Lucianne Goldberg

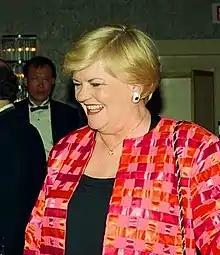
Goldberg answering questions asked in an interview by Ellen Ratner at the White House Correspondents' Dinner in Washington D.C., April 1998

Lucianne Goldberg (née Steinberger; April 29, 1935 – October 26, 2022), also known as Lucianne Cummings, was an American literary agent and author. She was named as being one of the "key players" in the 1998 impeachment of President Clinton. She controversially advised Monica Lewinsky's confidante Linda Tripp to tape Lewinsky's phone calls about their affair. The 20 hours of recordings became crucial to the Starr investigation. She was the mother of Jonah Goldberg, a conservative political commentator, and Joshua Goldberg, a Republican nominee who ran for New York City Council.